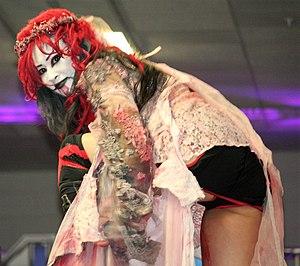
Vannarah Riggs plus connue sous les noms de ring de Su Yung et de Susie est une catcheuse américaine. Elle travaille actuellement à l'Impact ! Wrestling.